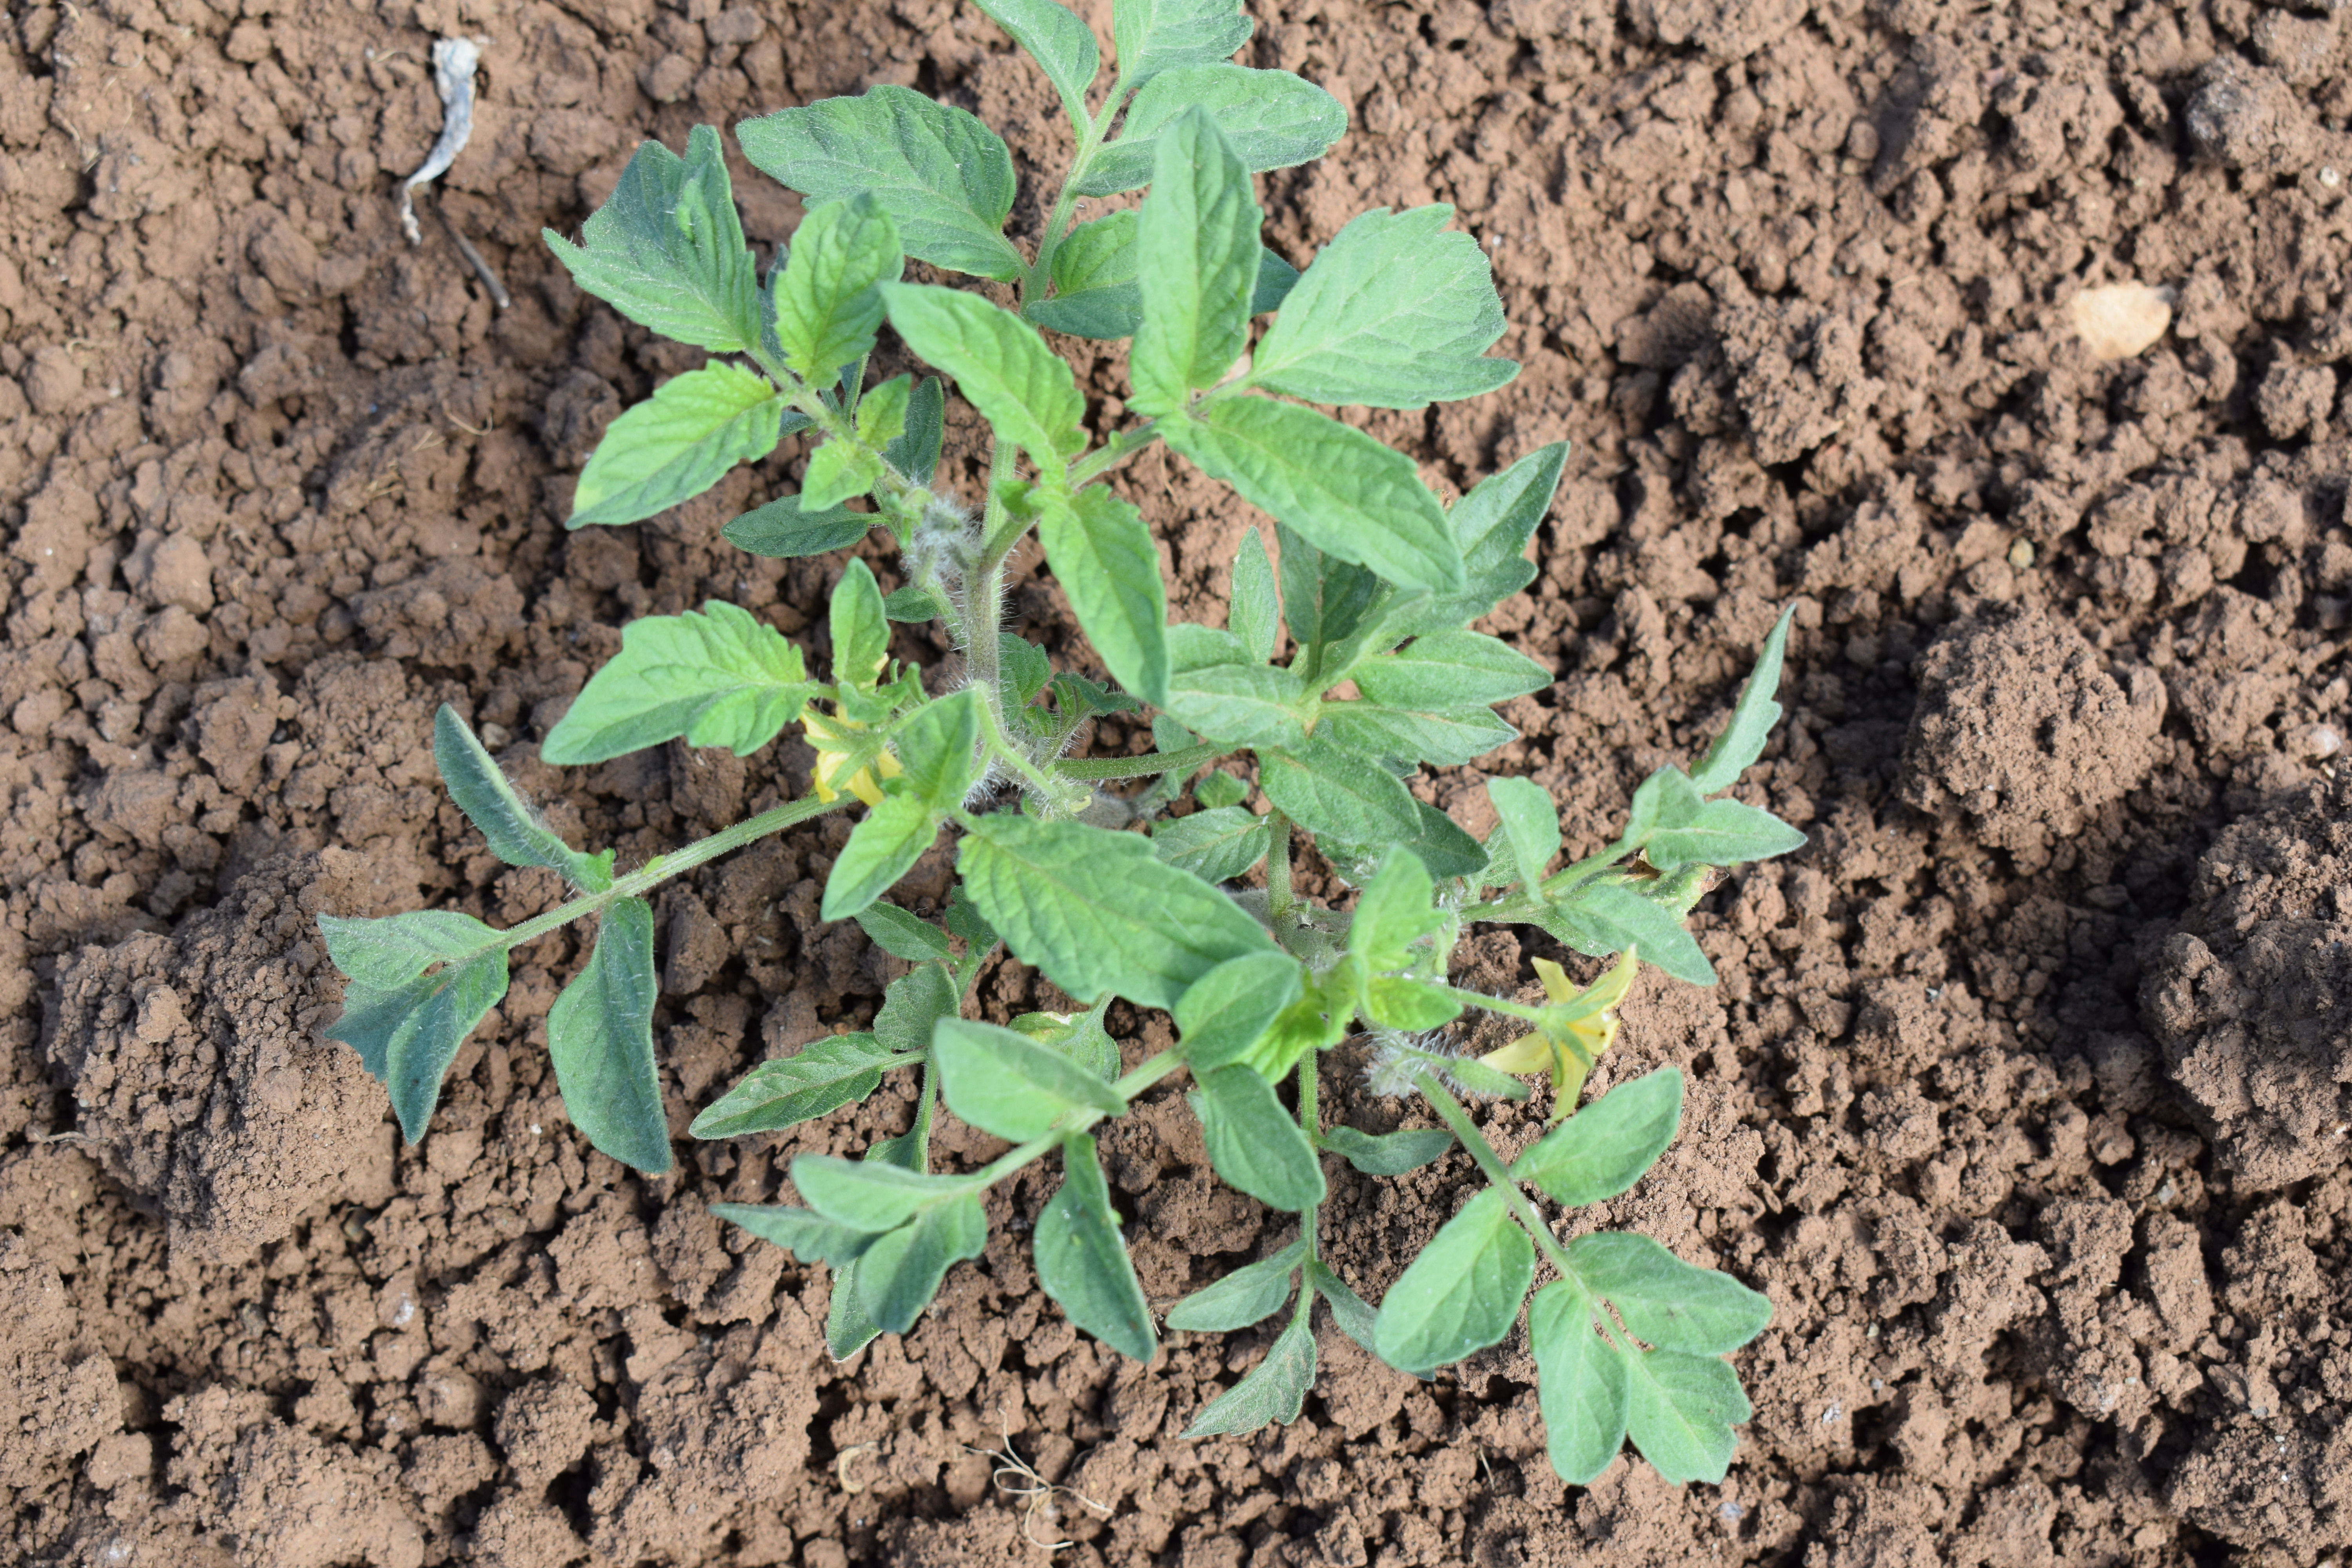
Label: tomato